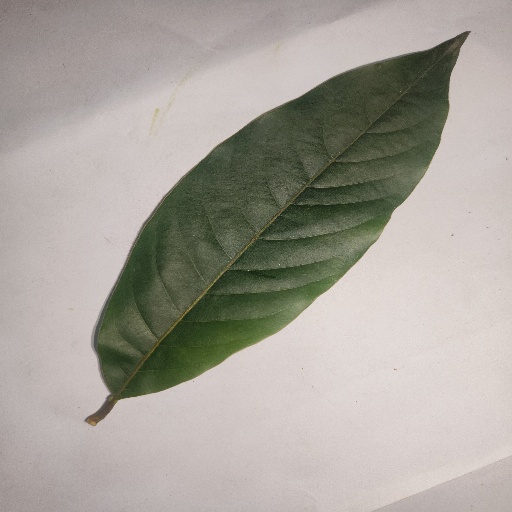
Species: HariTaki
Leaf condition: Healthy Leaf